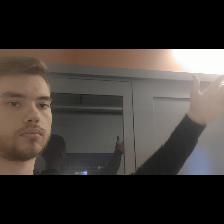
Label: Human